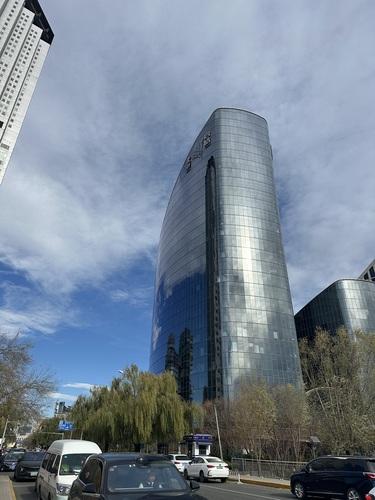
地标名称：启皓北京
所在城市：北京市·朝阳区